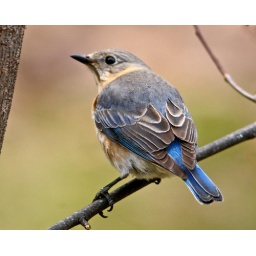
My weekend birding was at home today, most photo's taken of birds by my feeders. 2-28-09